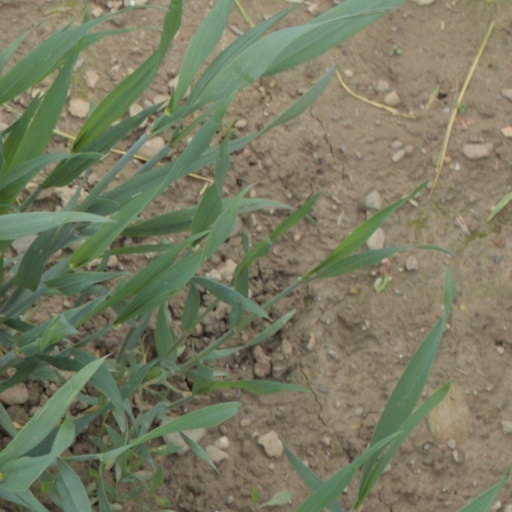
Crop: wheat